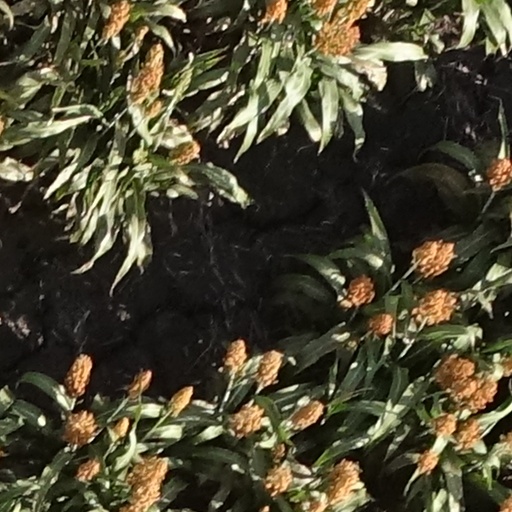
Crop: sorghum